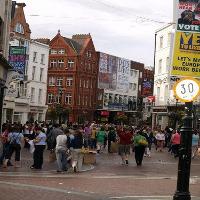
Weather: cloudy or overcast